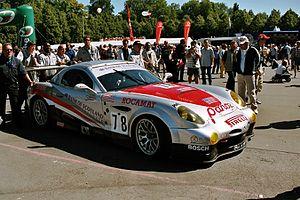
Le Panoz Esperante est un roadster sportif à deux places, situé sur le segment haut de gamme, développé par la marque Panoz et commercialisée à partir de 1998. Il possède un châssis en aluminium associé à un V8 Ford de 4,6 L provenant de leurs moteurs V8 modulaires.